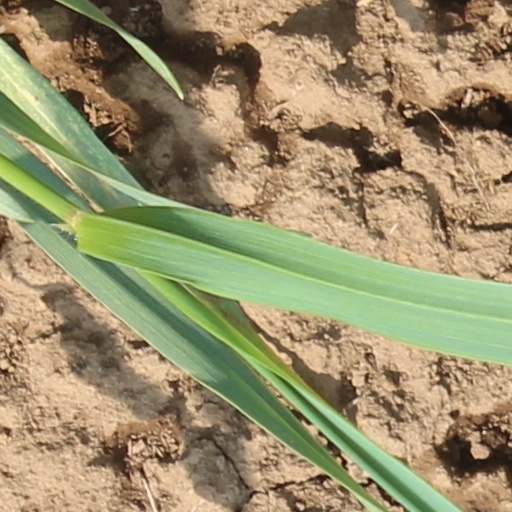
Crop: wheat